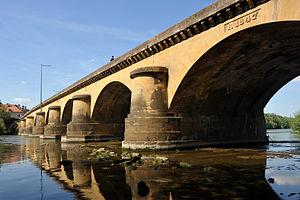
Pont des Morts sur la Moselle à Metz
Cet article recense les ponts de la ville de Metz, pour la plupart au-dessus d’un cours d’eau, ainsi que les ouvrages d’art construits au-dessus de voies de communication.
Le grand pont des Morts et le moyen pont des Morts sont deux ponts historiques de Metz. Construits en enfilade, ils relient les îles de Chambière et du Fort-Moselle aux quartiers centraux de la ville.